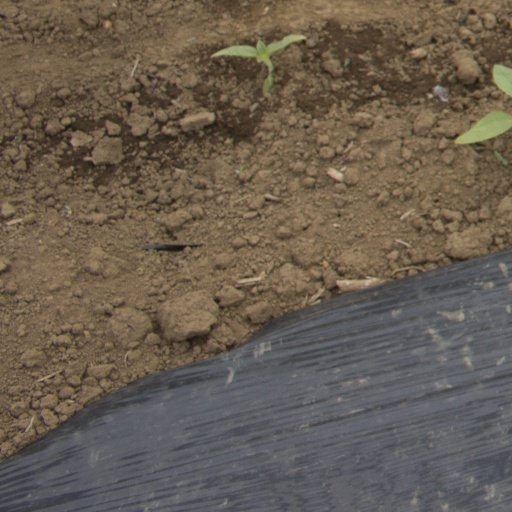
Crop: Jerusalem artichoke